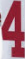
Number: 4